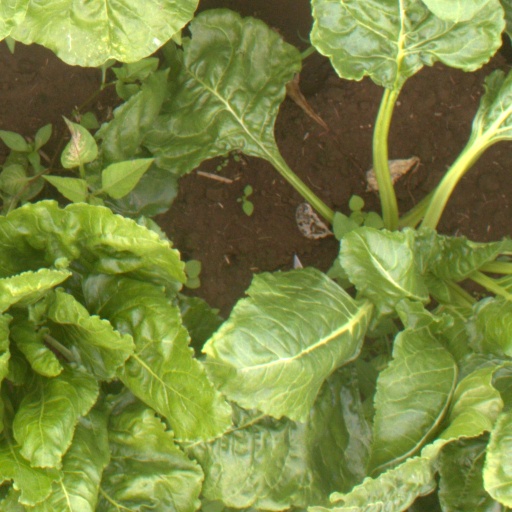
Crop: sugar beet